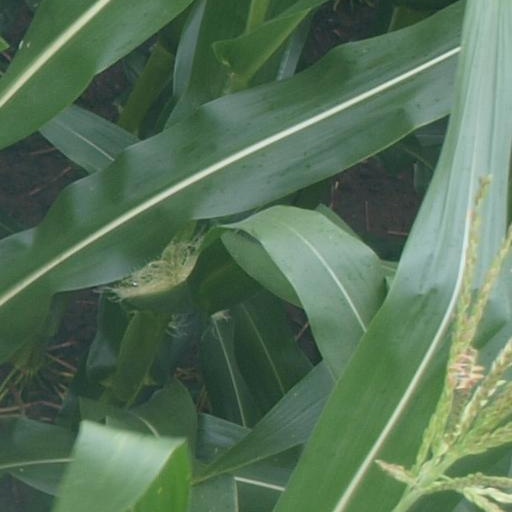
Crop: maize; corn